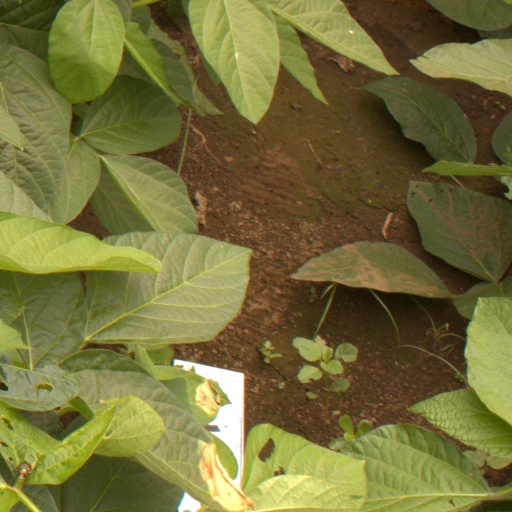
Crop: soybean